Indian National Congress

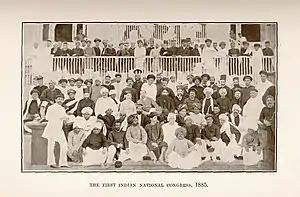
First session of Indian National Congress, Bombay, 28–31 December 1885

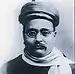
Gopal Krishna Gokhale, a constitutional social reformer, moderate nationalist, and the president of the Indian National Congress in 1905

During the latter part of the 1870s, there were concerted efforts among Indians to establish a pan-Indian organization for nationalist political influence. In 1883, Allan Octavian Hume, a retired British Civil Servant also known for his pro-Indian activities, outlined his idea for a body representing Indian interests in an open letter to graduates of the University of Calcutta. The aim was to obtain a greater share in government for educated Indians and to create a platform for civic and political dialogue between them and the British Raj. Hume initiated contact with prominent leaders in India and a notice convening the first meeting of the Indian National Union to be held in Poona the following December, was issued. However, due to a cholera outbreak in Poona it was moved to Bombay. Subsequently, the first session of the Indian National Congress held in Bombay from 28 to 31 December 1885 at Gokuldas Tejpal Sanskrit College. Hume organised the first meeting in Bombay with the approval of the Viceroy Lord Dufferin. He assumed office as the General Secretary, while Umesh Chandra Banerjee was appointed as the first president of Congress. Hume believed that while the British helped bring peace to India, they still had not solved the country’s economic problems.